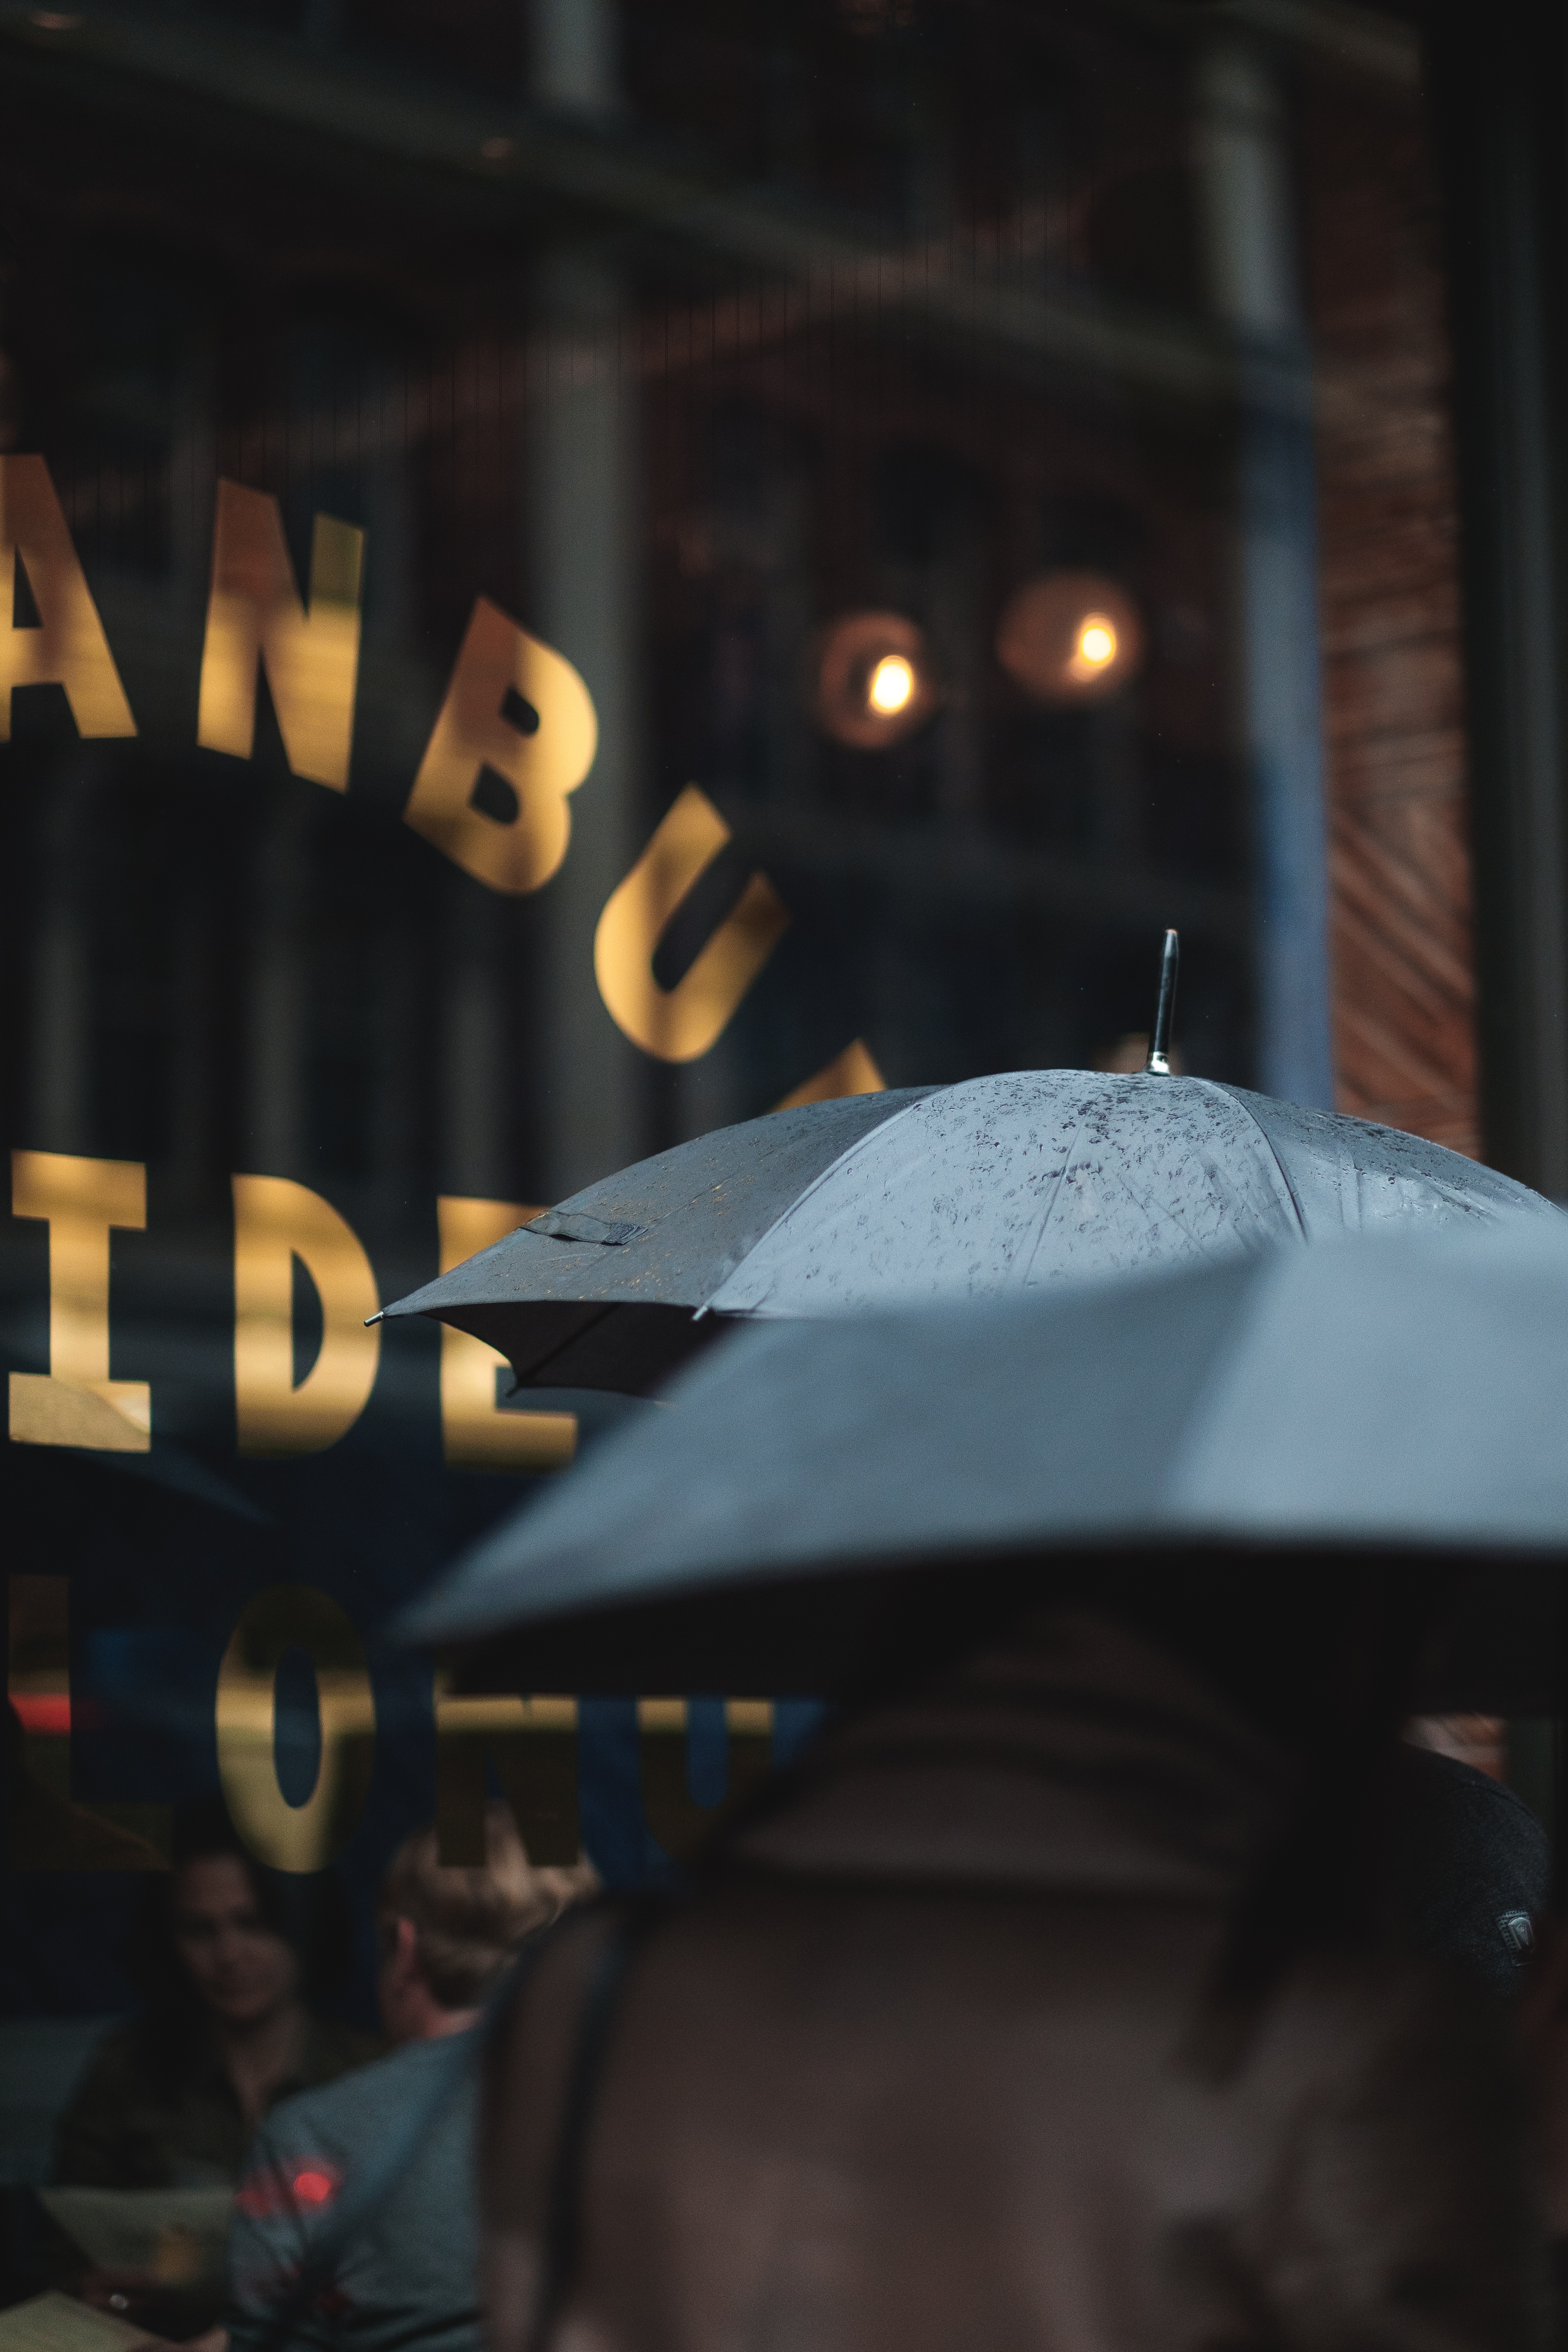
night, darkness, midnight